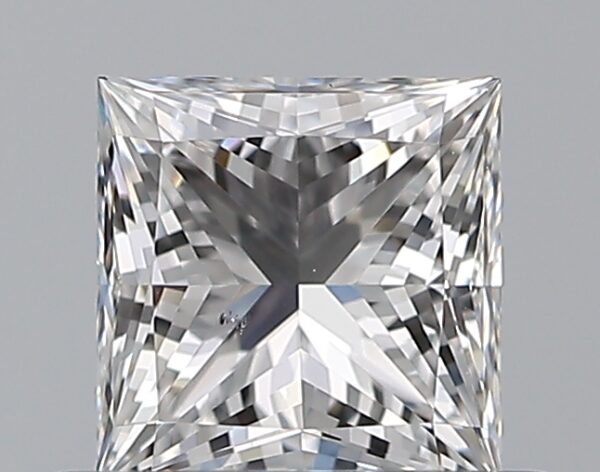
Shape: princess
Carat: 0.5
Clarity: VS2
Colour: D
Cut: EX
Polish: EX
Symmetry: VG
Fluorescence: N
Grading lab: GIA
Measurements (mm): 4.35 x 4.27 x 3.11